Chinese space program

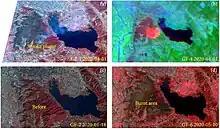
Images taken by Gaofen satellites

From 2000 to 2010, China had quadrupled its GDP and became the second largest economy in the world. Due to the rapid development of economy activities across the nation, the demand for high-resolution Earth observation systems increased in a remarkable manner. To end the reliance on foreign high-resolution remote sensing data, China initiated the China High-resolution Earth Observation System program, most commonly known as "Gaofen", in May 2010. Its purpose is to establish an all-day, all-weather coverage Earth observation system for satisfying the requirements of social development as part of the Chinese space infrastructures. The first Gaofen satellite, Gaofen 1, was launched into orbit on April 26, 2013, followed by more satellites being launched into different orbits in the next few years to cover different spectra. As of today, more than 30 Gaofen satellites are being operated by China as the completion of the space-based section of Gaofen was announced in late 2022.